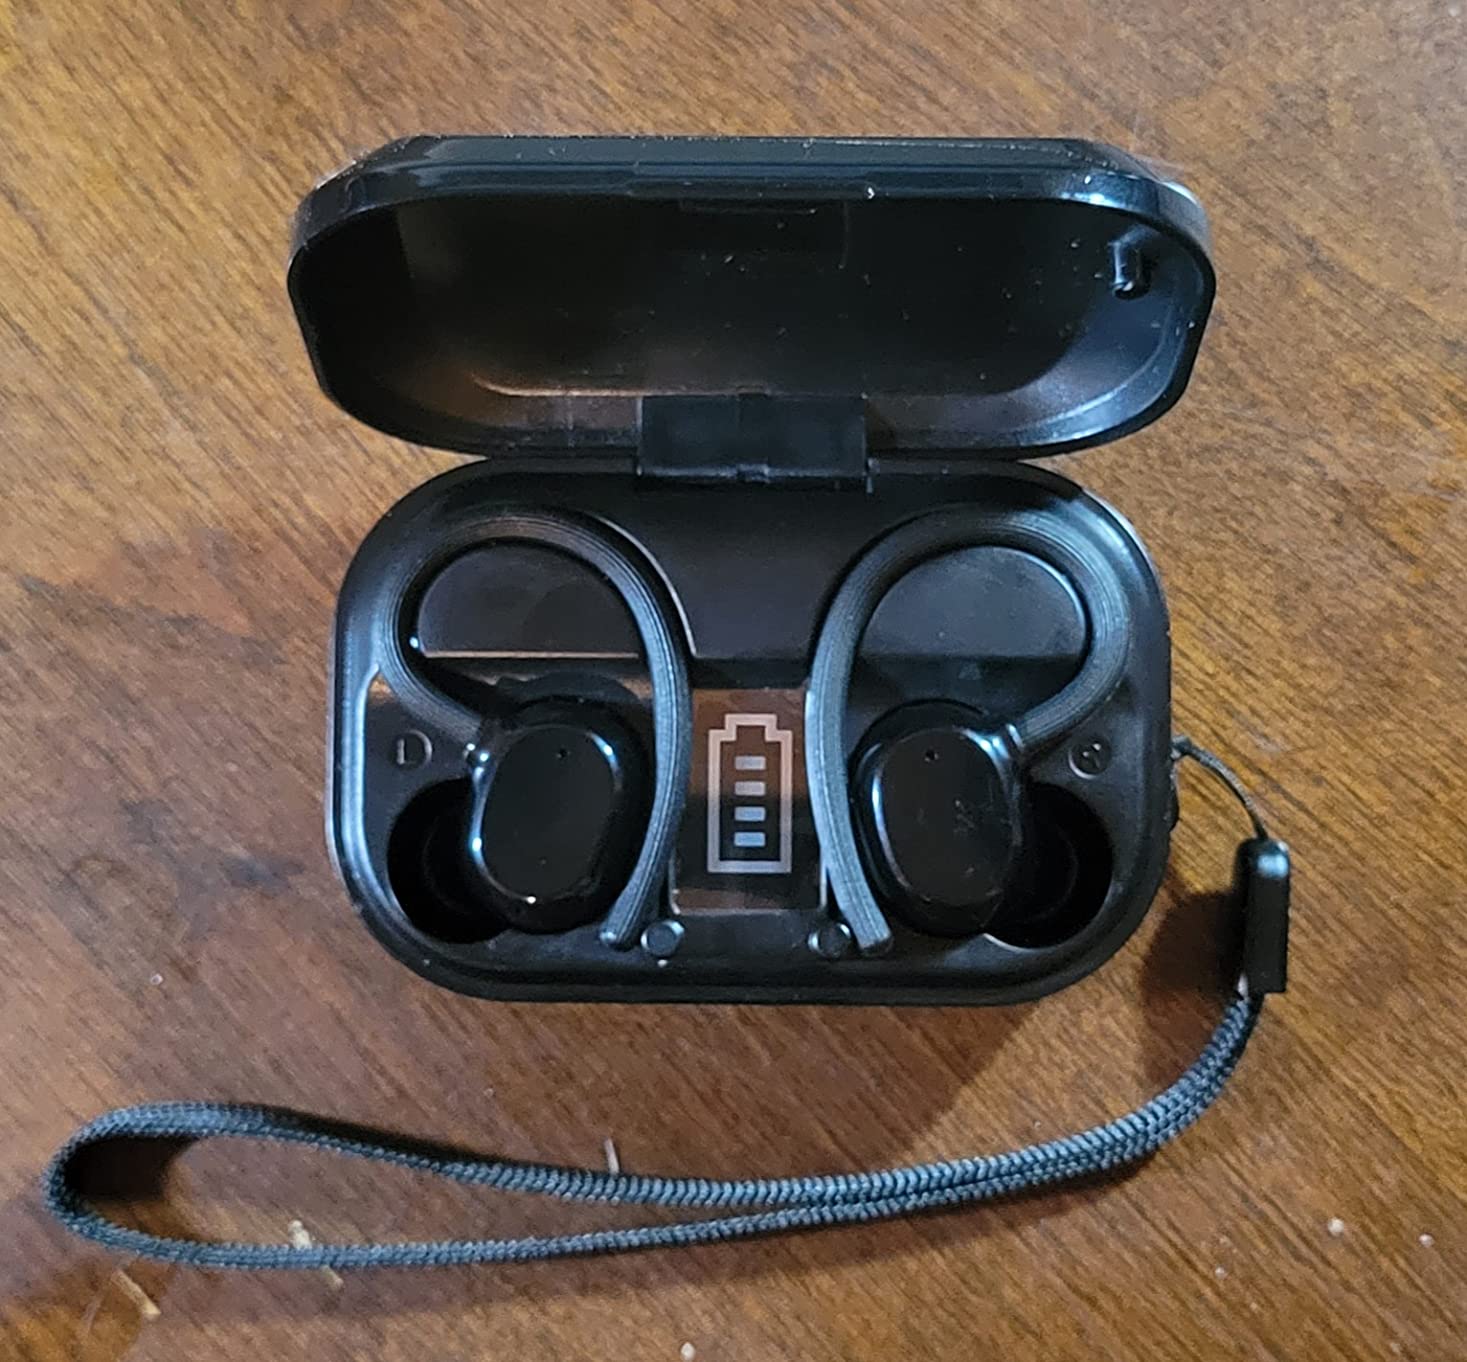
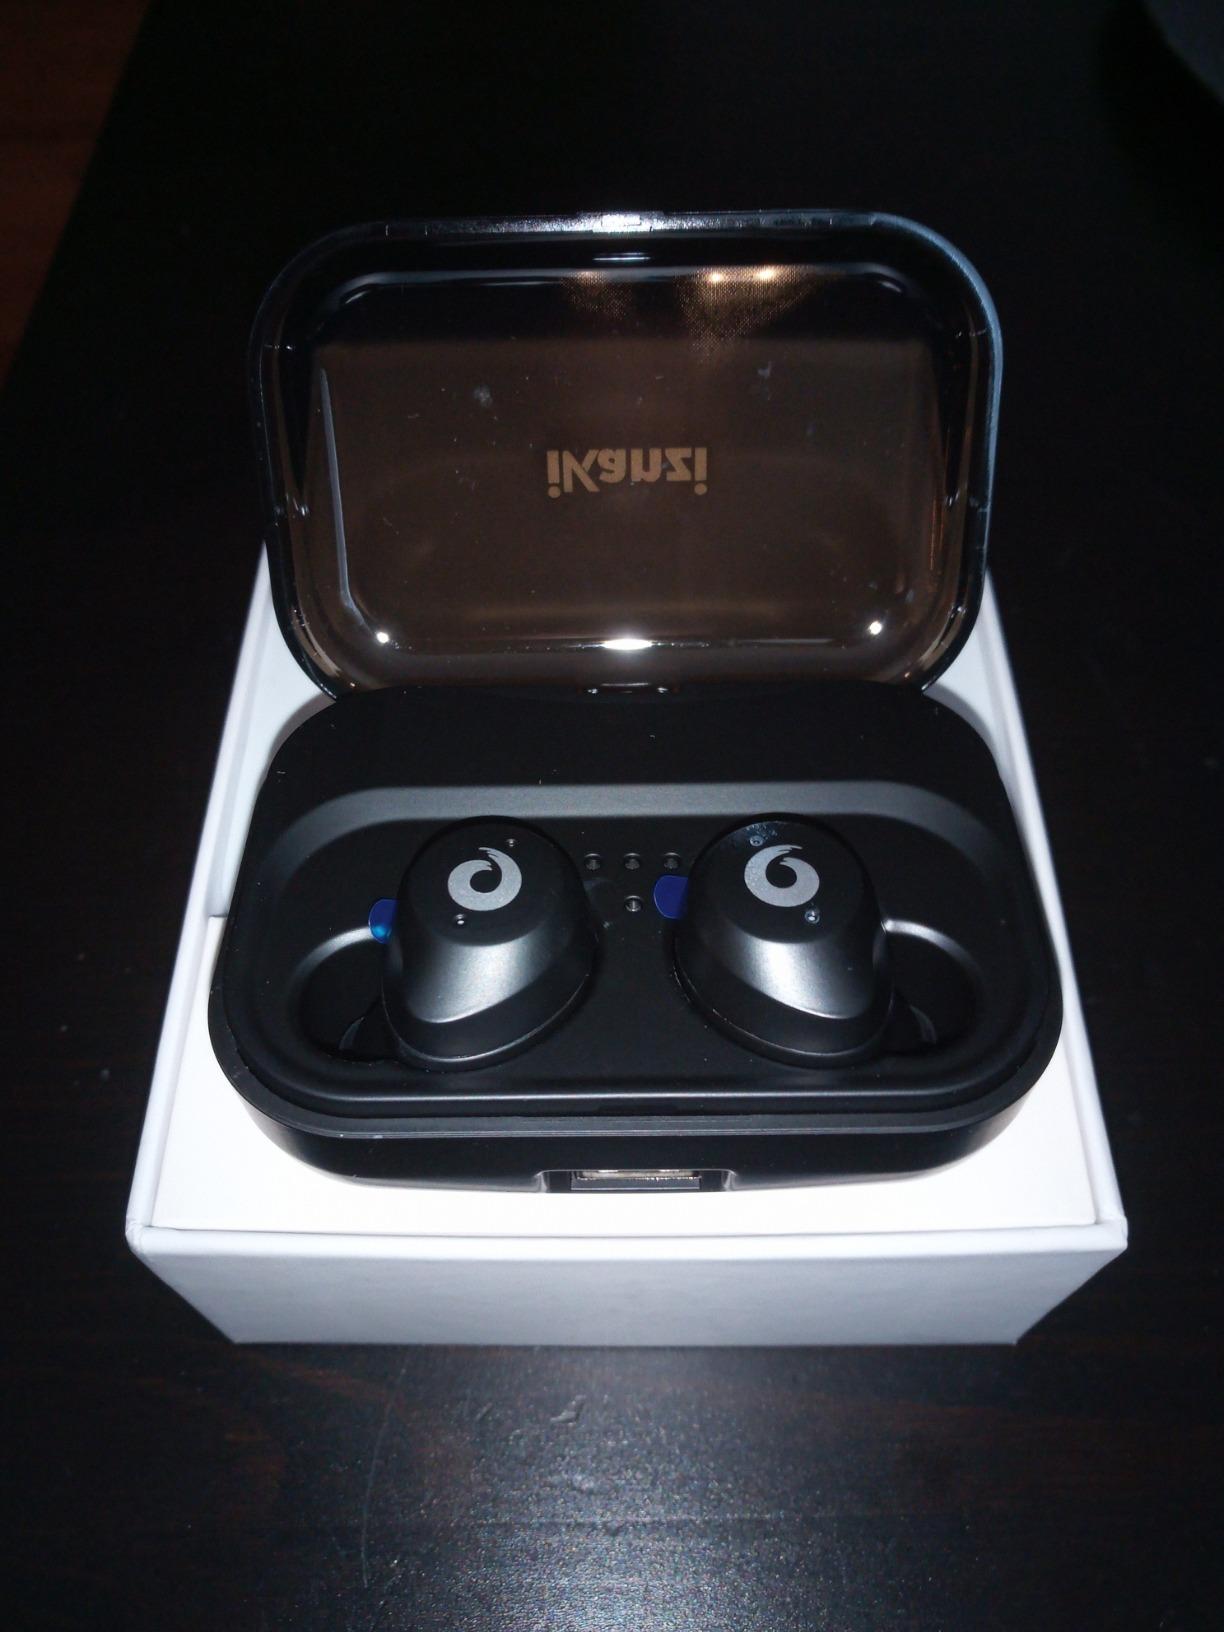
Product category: earbuds
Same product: no